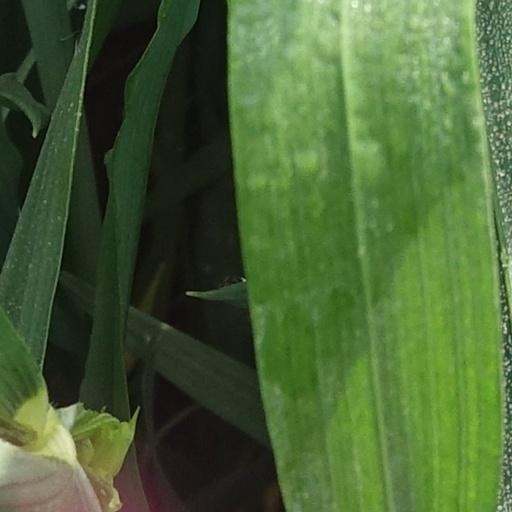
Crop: wheat